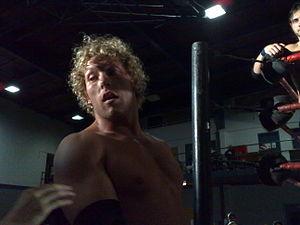
Tyson Smith est un catcheur canadien, plus connu sous le nom de Kenny Omega. Il travaille actuellement à la All Elite Wrestling, où il est l'actuel champion du monde par équipe de la AEW avec Adam Page.